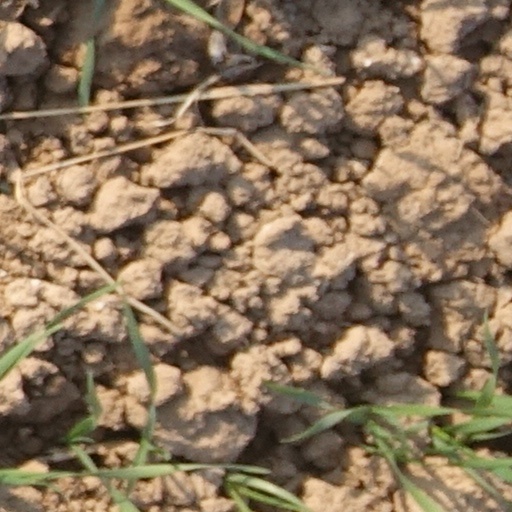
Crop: wheat